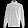
Label: Pullover